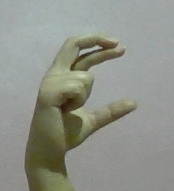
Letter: thal